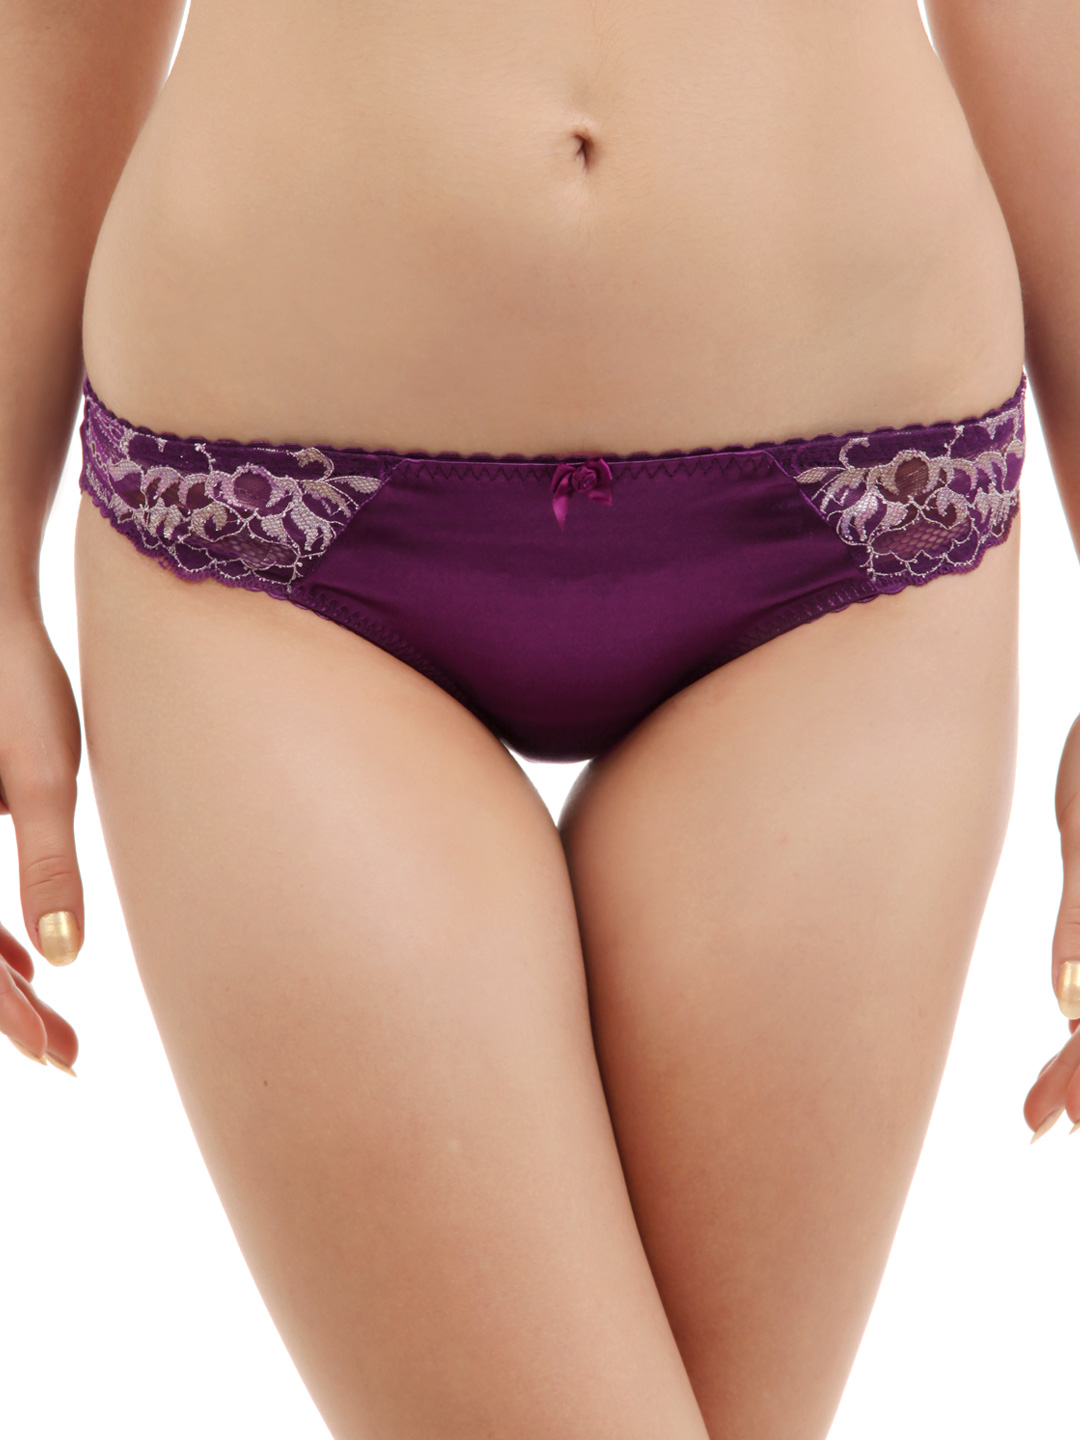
Peri Peri Women Purple Brief
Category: Apparel / Innerwear / Briefs
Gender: Women
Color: Purple
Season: Summer 2017
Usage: Casual